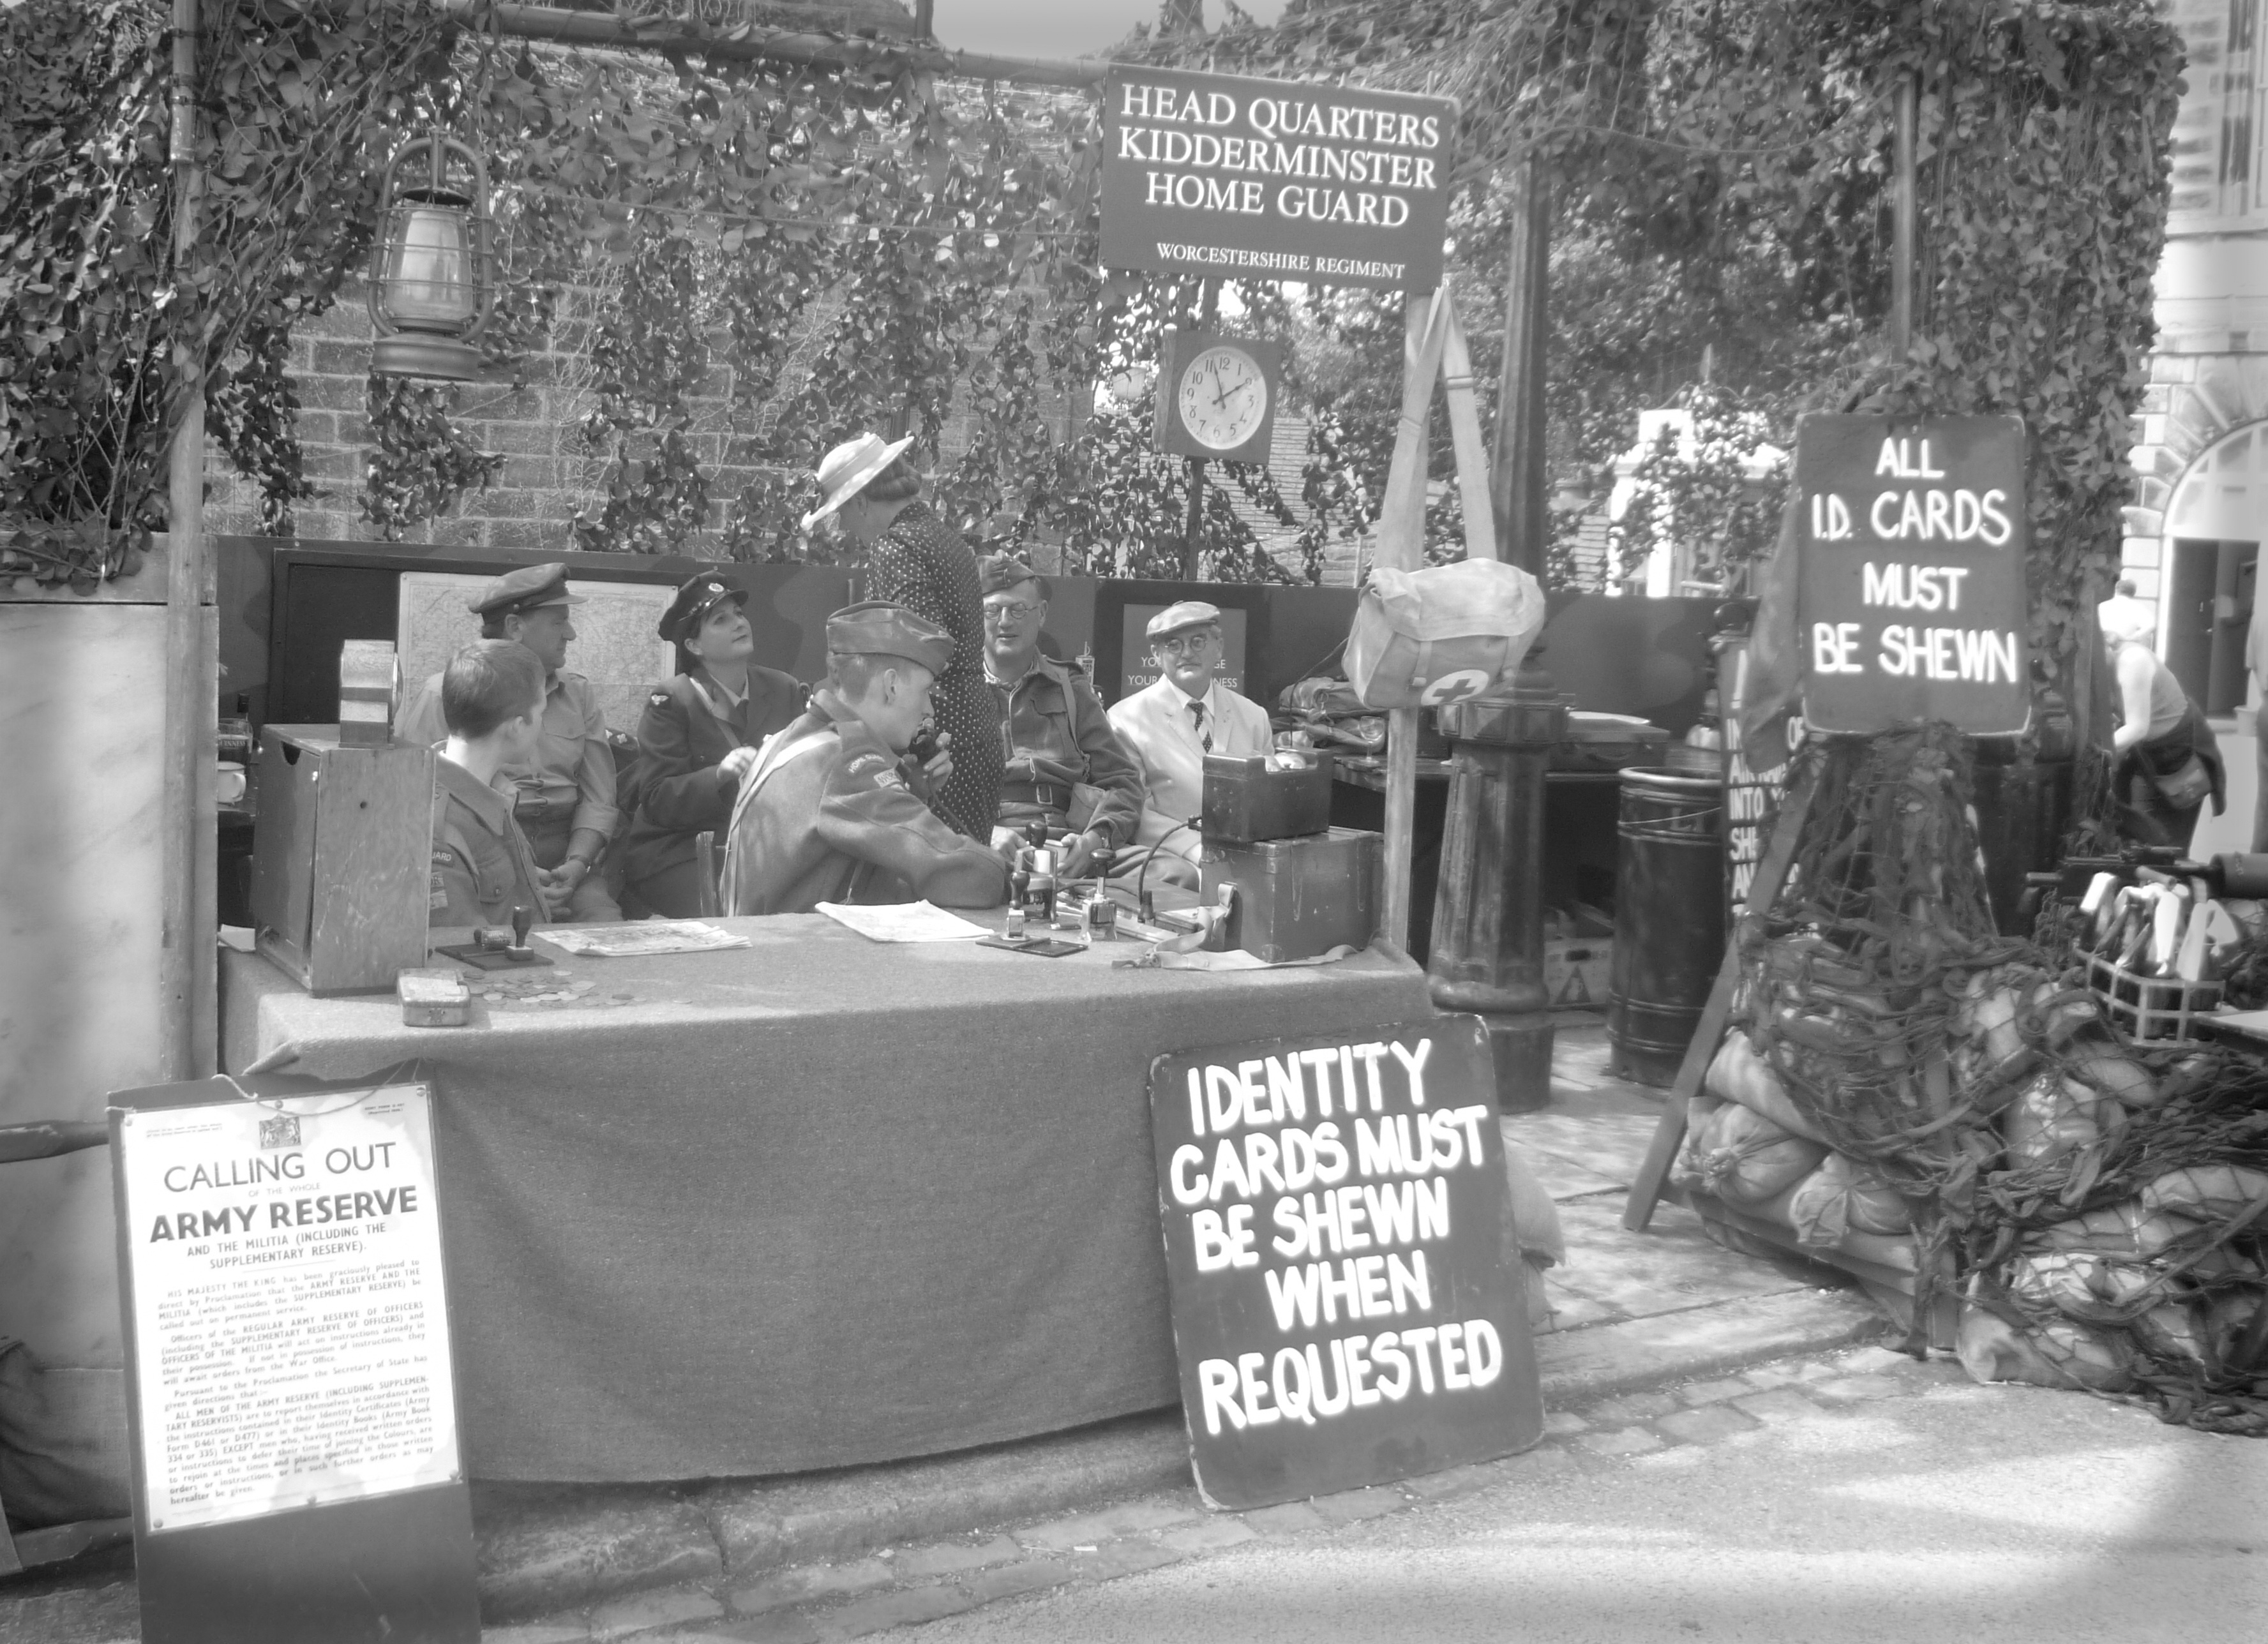
black and white, people, road, street, crowd, monochrome, infrastructure, photograph, history, monochrome photography